Home composting

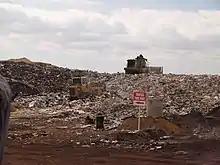
Landfill located in Perth, West Australia

One benefit of aerobic home composting is the reduction in methane emissions, one of the most threatening greenhouse gases to the environment. Food waste and packaging are responsible for 70% of household waste that resides in landfills. It is estimated that one third of all food produced will be wasted. Over 95% of food waste ends up at landfills where it produces methane, carbon dioxide, and other greenhouse gases through anaerobic digestion. For example, meats such as beef are the greatest producers of methane gas in landfills. These greenhouse gases trap heat within the atmosphere and further contribute to climate change. It is predicted that by 2050, global greenhouse gas emissions will increase by 80% from food production alone. Home composting can limit landfill waste and therefore, methane emissions as well.